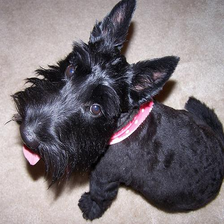
Species: dog
Breed: scottish terrier